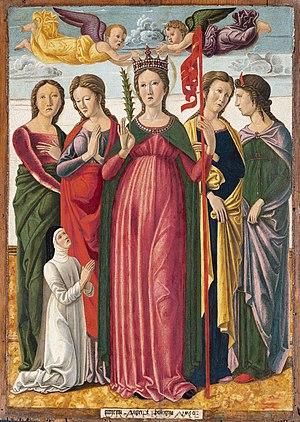
Leonardo Bellini est un enlumineur et peintre actif à Venise et Padoue entre 1443 et 1490.